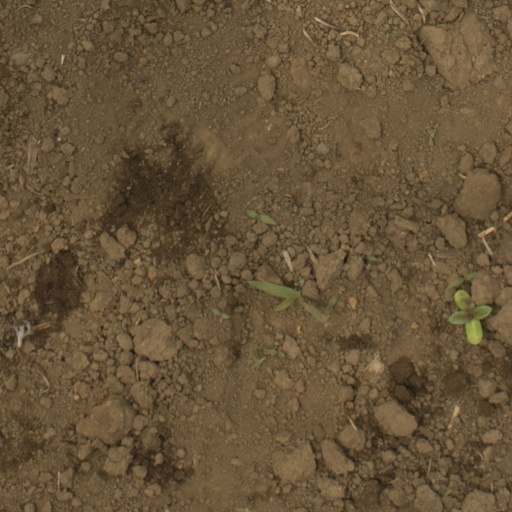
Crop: Jerusalem artichoke